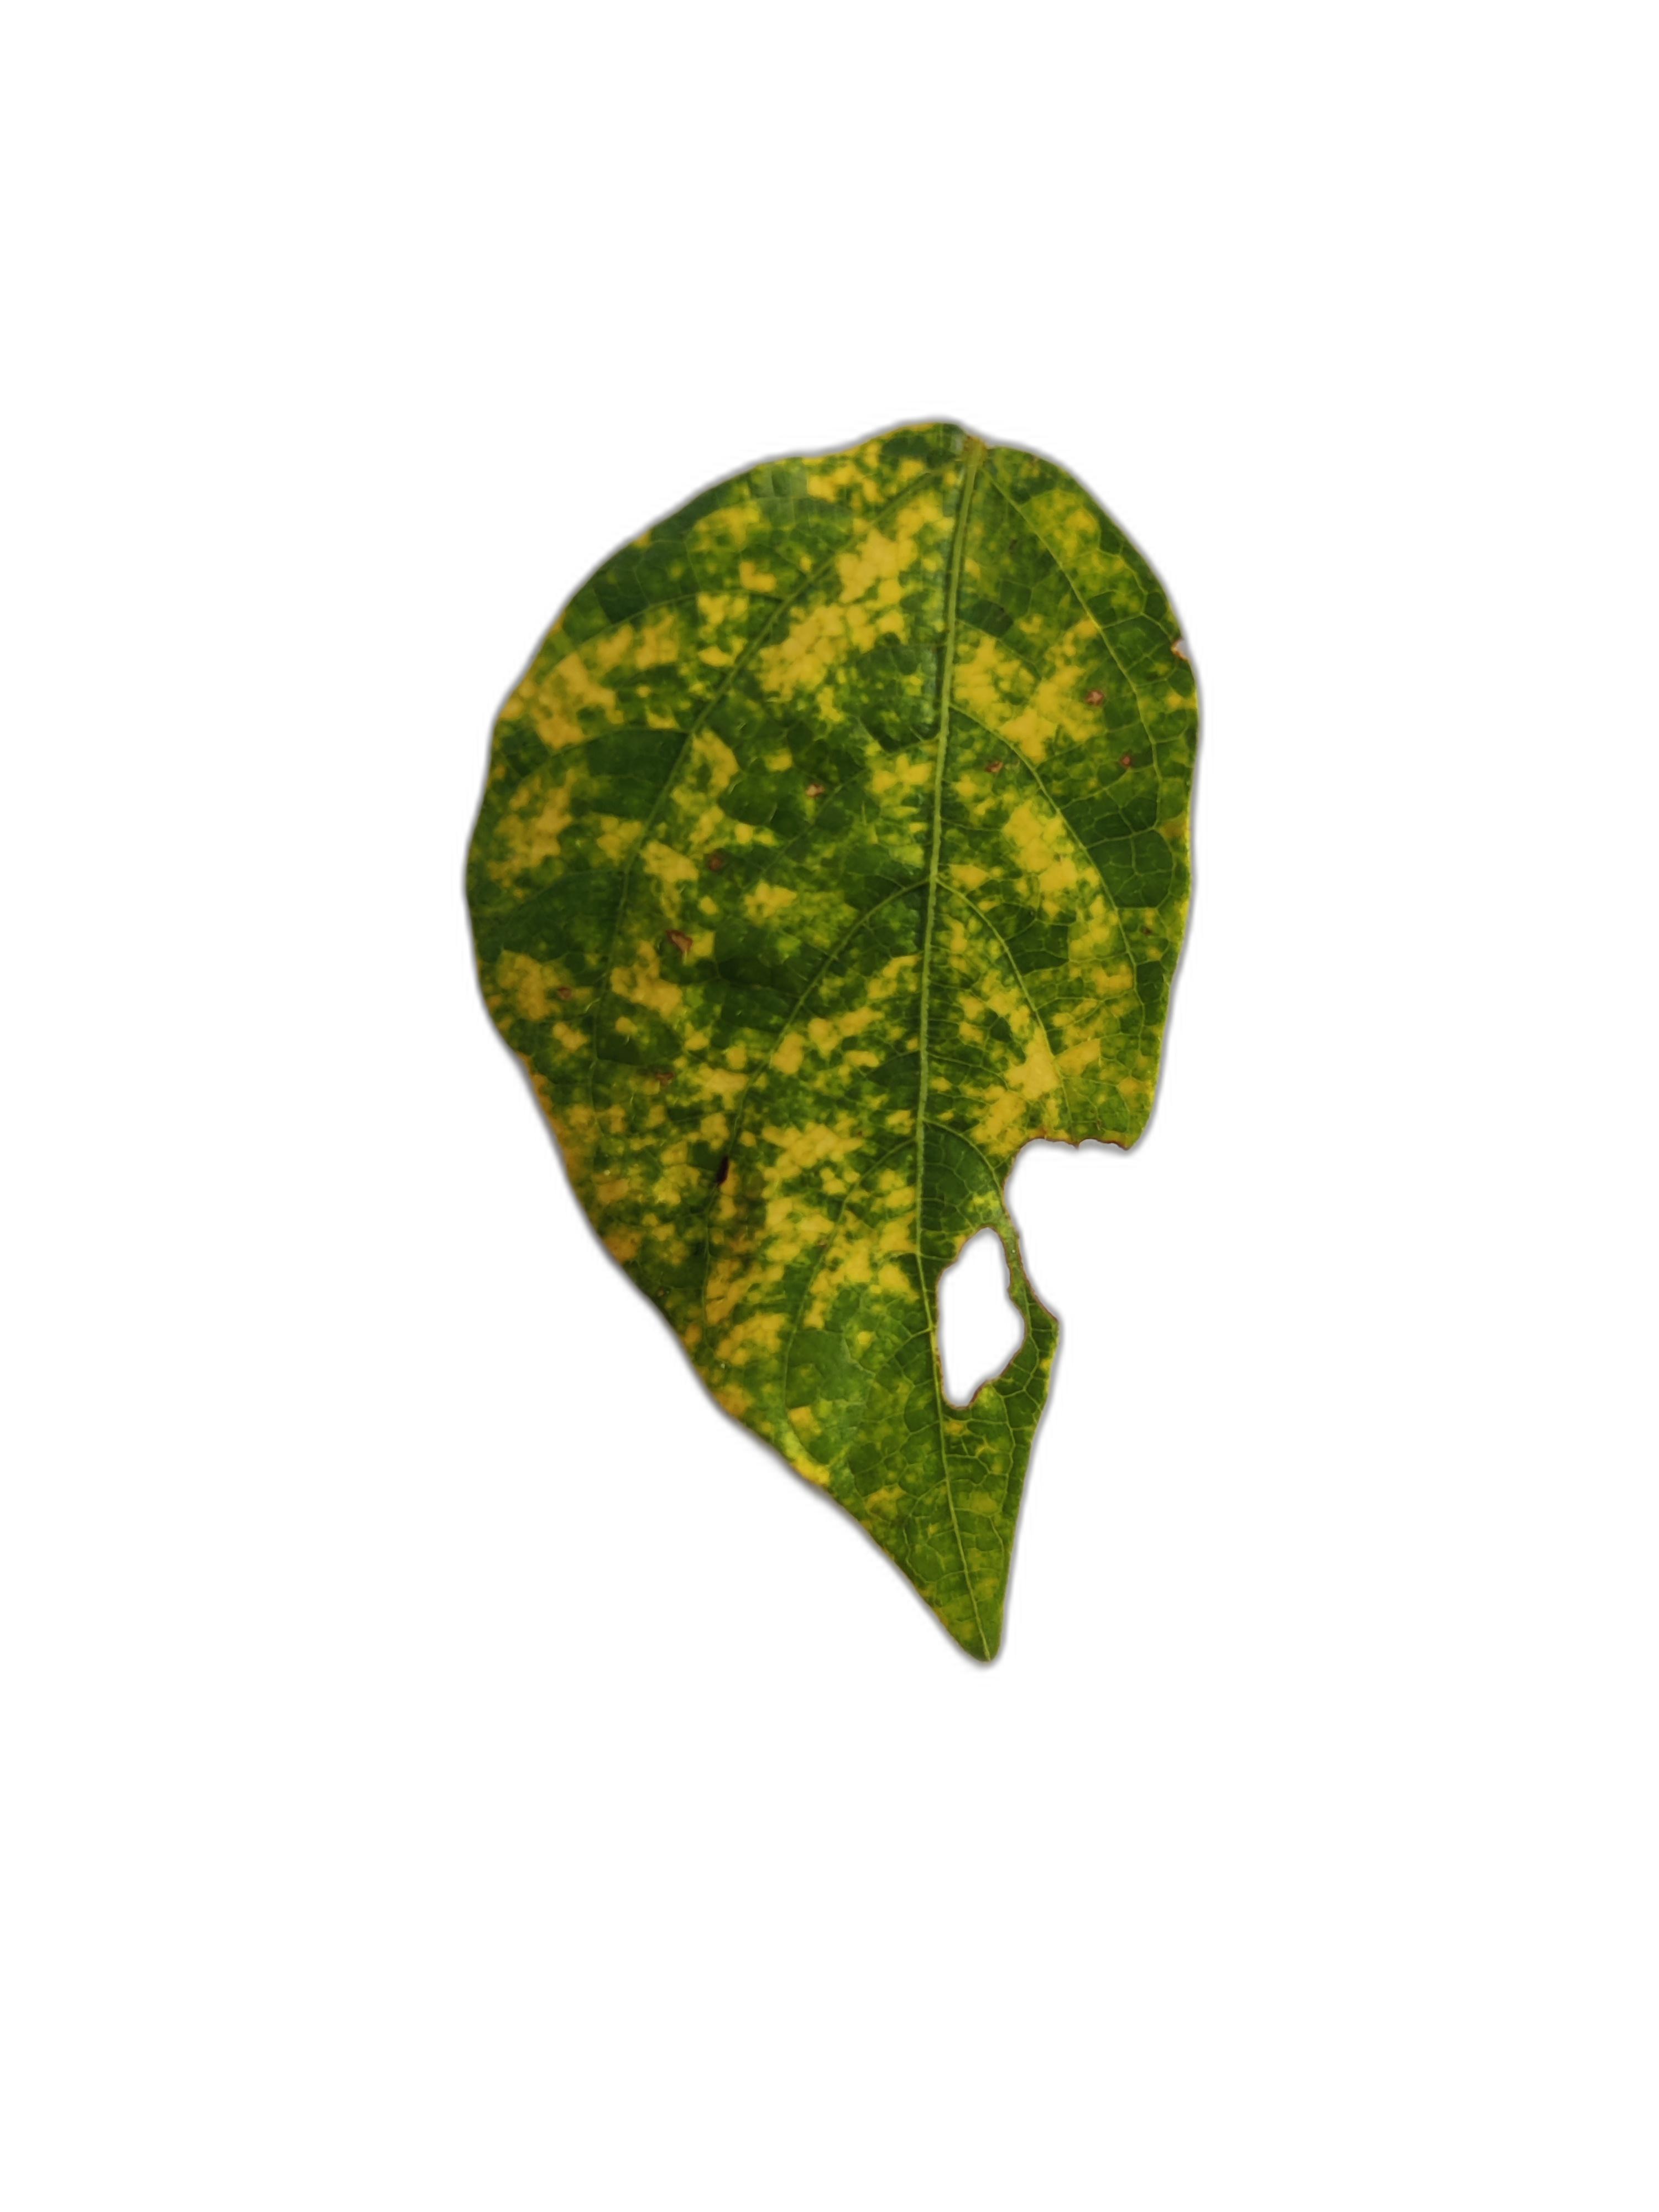
Label: Yellow Mosaic